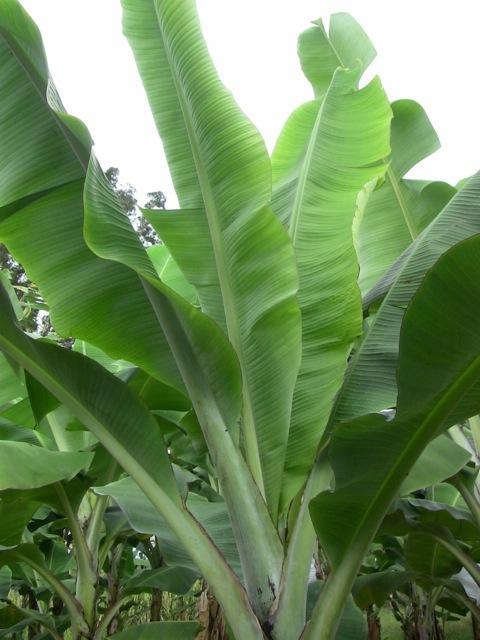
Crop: unknown
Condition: banana_banana_bunchy_top